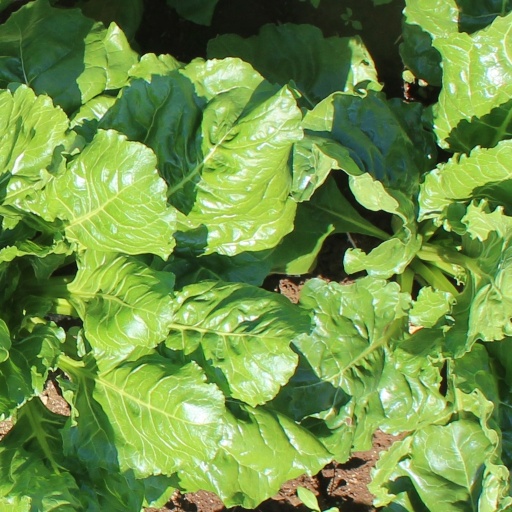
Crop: sugar beet